Leon C. Weiss

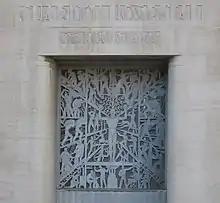
Aluminum grill in the transom of the main entrance of the hospital, by Enrique Alférez

By 1933, New Orleans Charity Hospital was in need of a new building to replace the dilapidated one that was in use at the time. After considerable discussion by the Louisiana state government led by Huey Long and the Public Works Administration (PWA), Weiss's architectural firm was awarded the design contract for the new building in 1936. On its completion in 1939, the new hospital was the second largest in the United States and, at 20 stories, was the tallest building in New Orleans.